Foxhunter

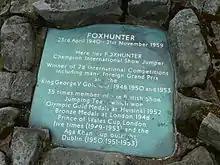
Plaque marking the grave of Foxhunter

Foxhunter died in 1959. His skeleton was preserved and donated to the Royal Veterinary College, where it was put on permanent display in the college's Anatomy Museum.